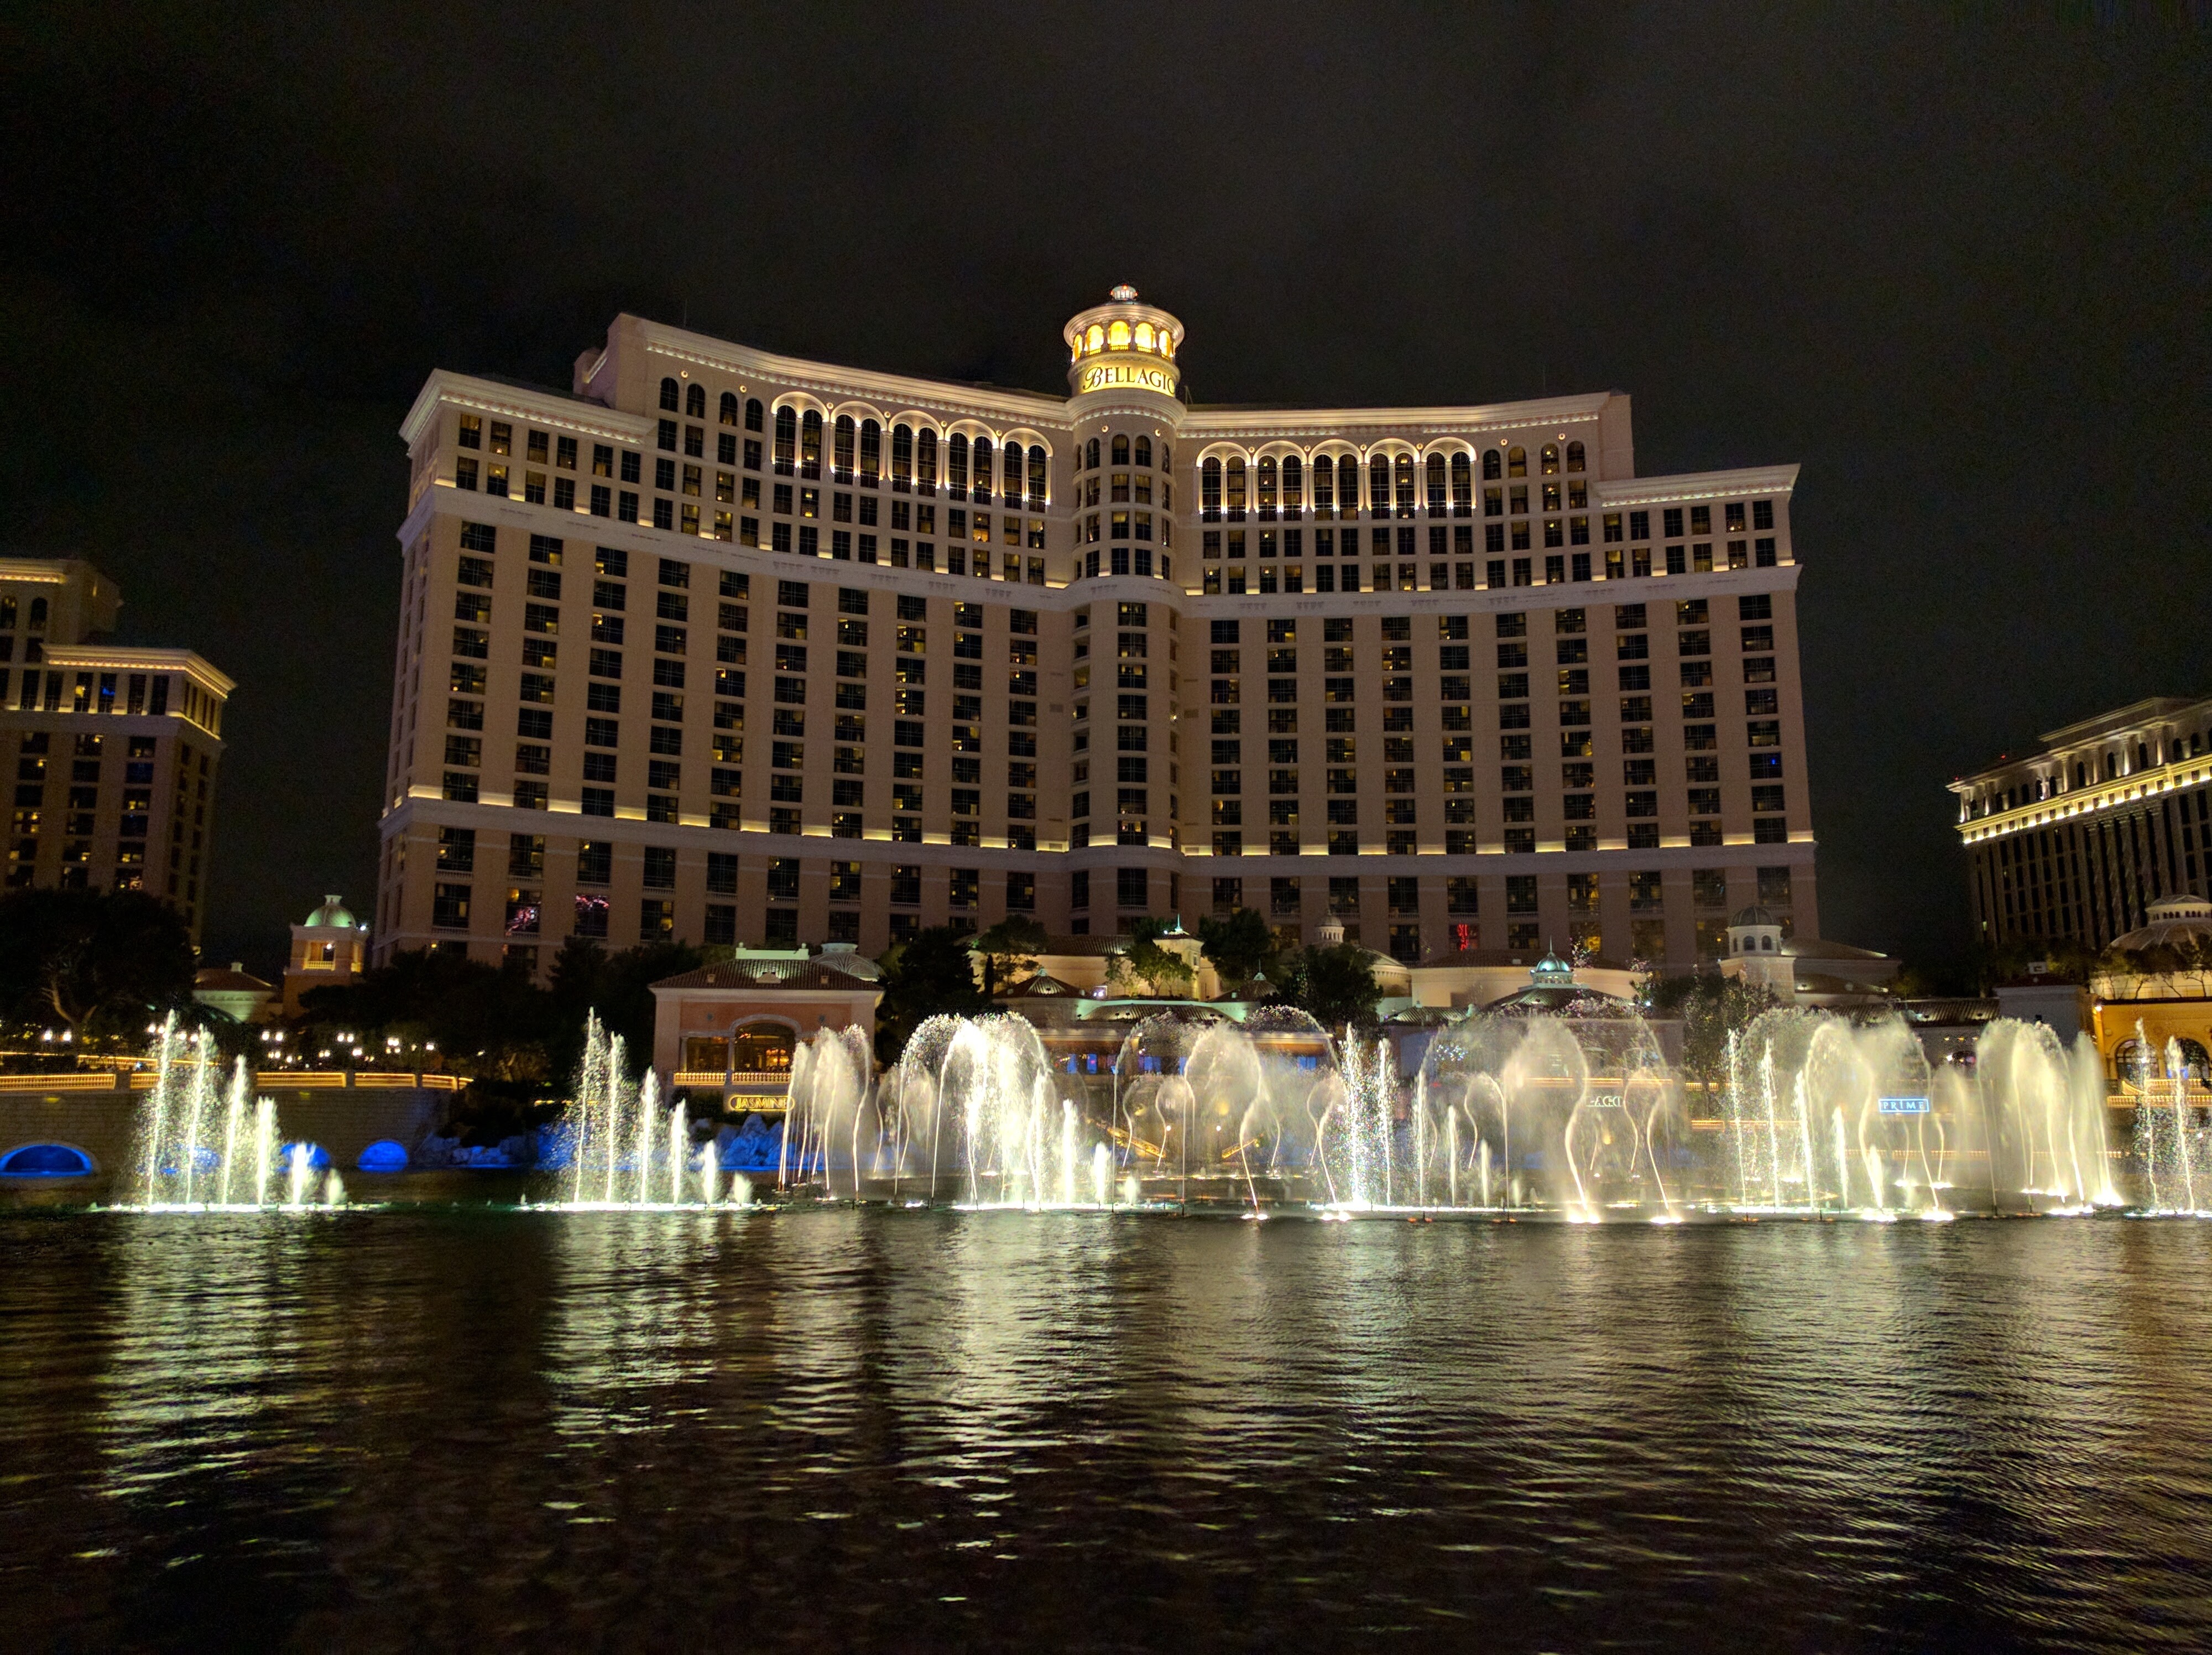
water, outdoor, architecture, night, villa, building, palace, city, cityscape, downtown, vacation, tourist, travel, evening, green, reflection, plaza, landmark, facade, tourism, luxury, hotel, fountain, town square, fountains, vegas, nevada, bellagio, casino, water feature, metropolis, mecca, human settlement